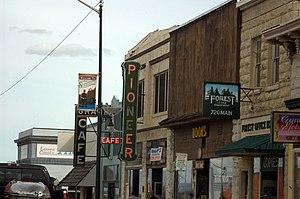
La ville américaine de Susanville est le siège du comté de Lassen, dans l’État de Californie. Sa population était de 13 541 habitants lors du recensement de 2000. Susanville était autrefois une ville minière et de logement, elle est actuellement plus connue pour accueillir la High Desert State Prison. Celle-ci ouvrit en 1995.